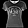
Label: T - shirt / top